Untergriesbach

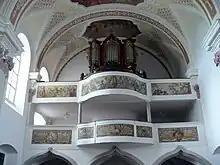
Organ in St Michael's Church

1260 Bishop Otto of Lonsdorf (approx. 1200–1265) gave the rights to hold a market and other privileges. During the Passau citizens revolt against Bishop Albert III. von Winkel (died 1380) Untergriesbach was burned down 1367 by insurgents from Passau. In 1456 Bishop Ulrich of Nussdorf confirmed and extended the rights and freedoms of the market.